Catapult (band)

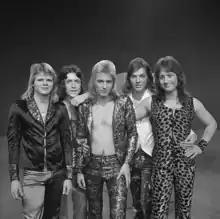
Catapult in Toppop 1974.

Catapult were a Dutch glam rock band active between 1973 and 1979. The band was formed by and consisted of Aart Mol (born 31 January 1953), Cees Bergman (22 April 1952-21 September 2017), Erwin van Prehn (1950-2018) and Geertjan Hessing (born 5 July 1951), and later joined by Elmer Veerhoff (born 19 August 1954).